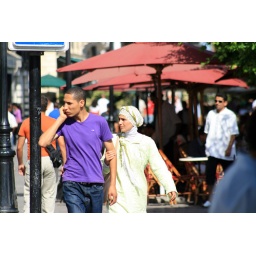
we saw a lot of couples like this, with monsieur wearing Western street clothes and mademoiselle in traditional dress